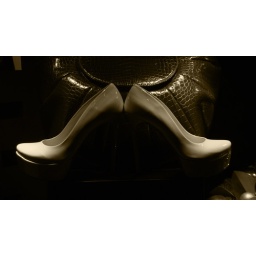
The bag and the pair of shoes looked interesting enough to demand a pause by the shop window and hitting the shutter!